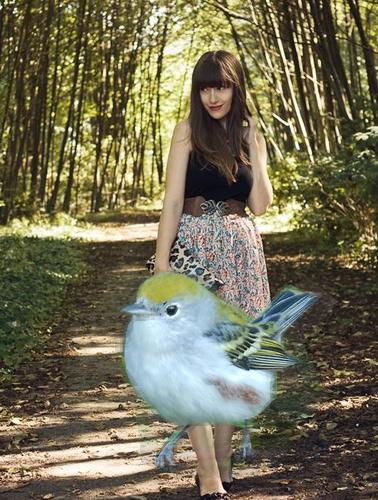
Bird species: Chestnut_sided_Warbler
Bird type: landbird
Background: land